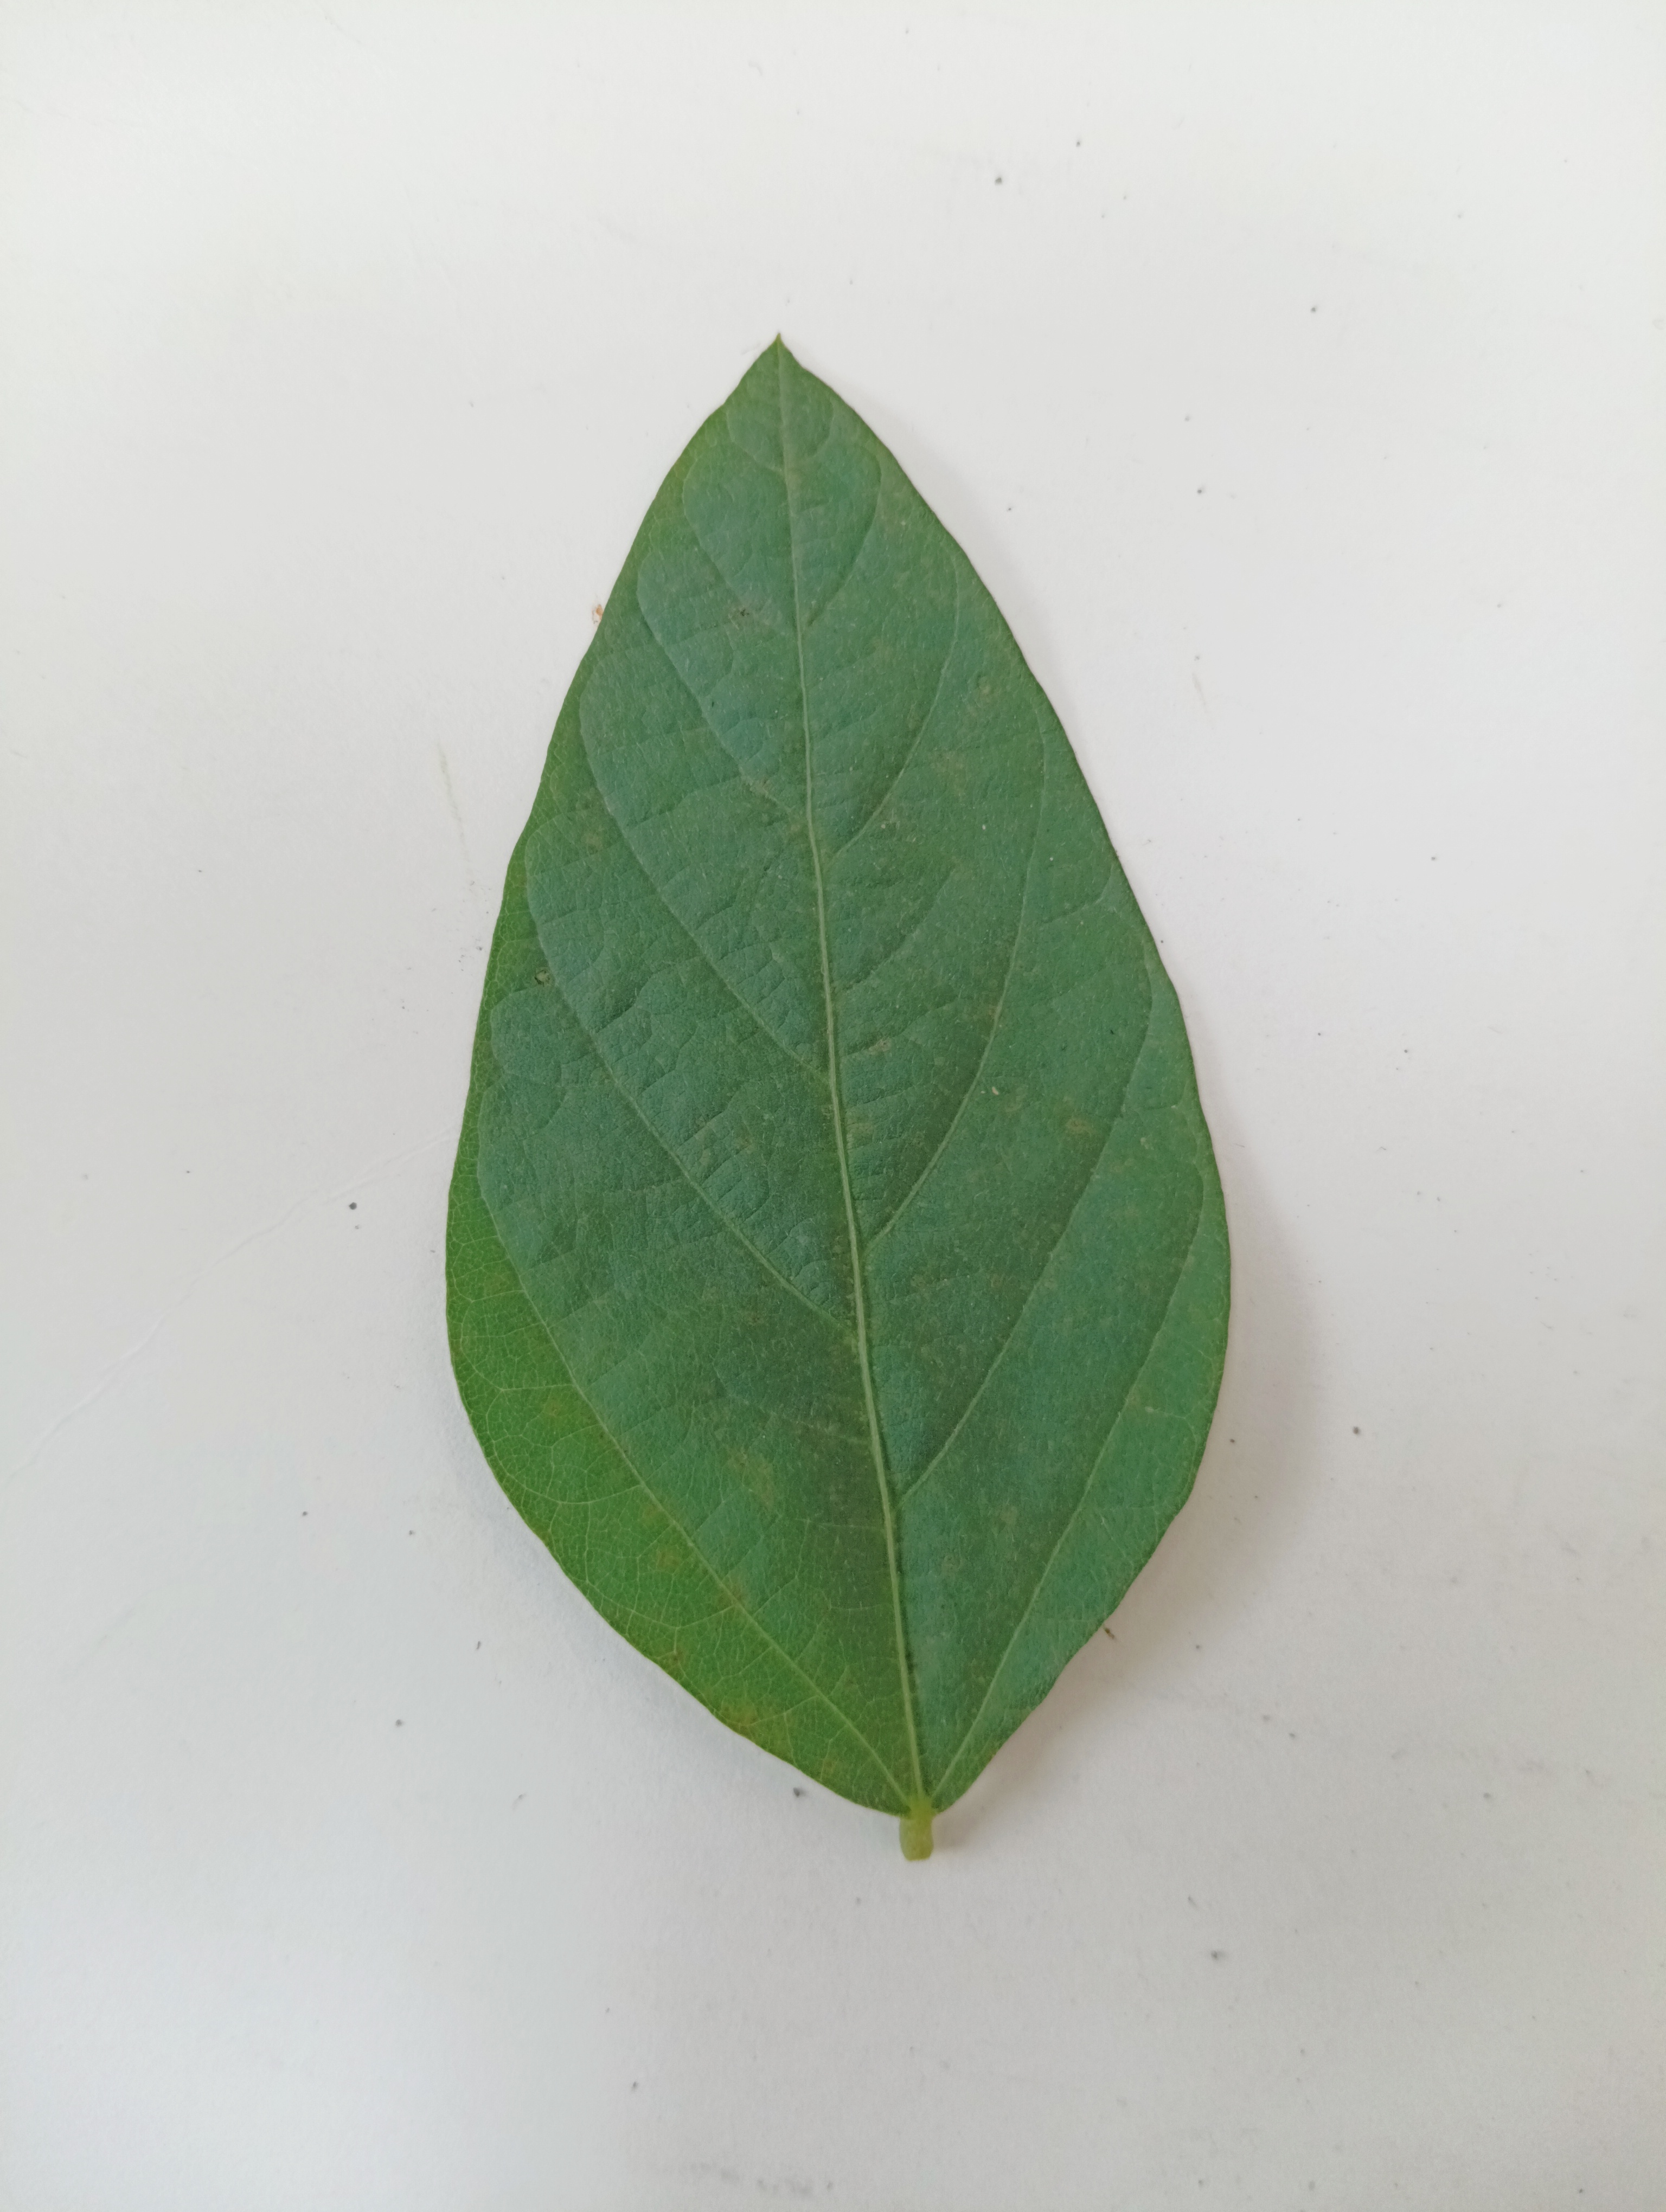
Label: Healthy